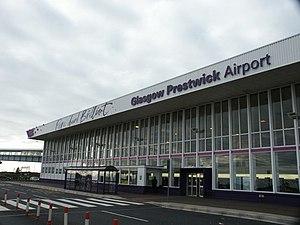
L'aéroport international de Glasgow Prestwick est un aéroport situé en Écosse, à 1 milles marins au nord-est de Prestwick.